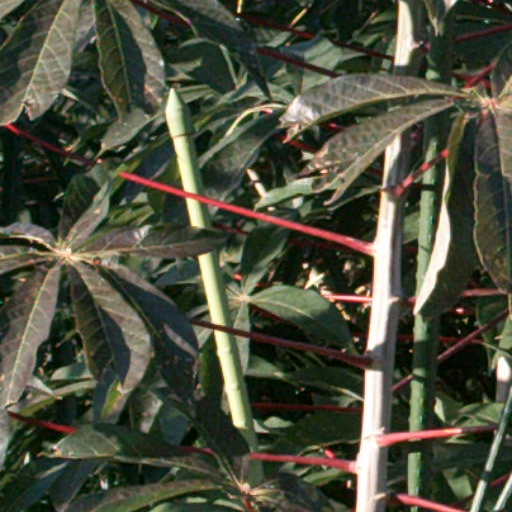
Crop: cassava